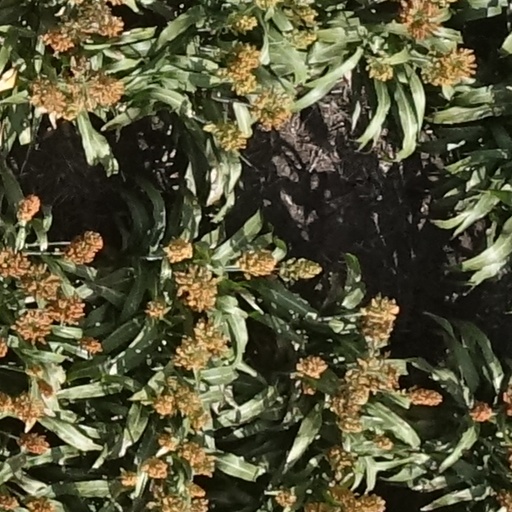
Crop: sorghum